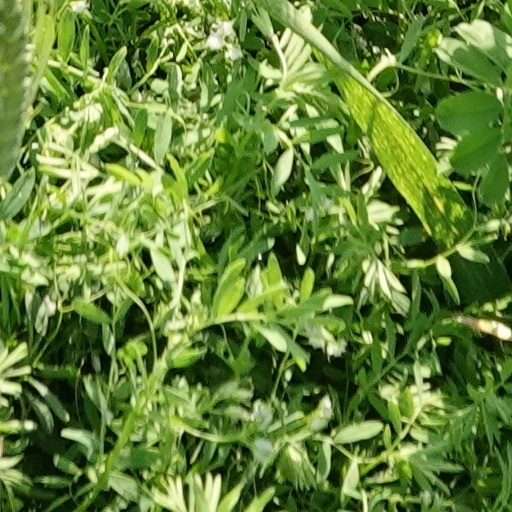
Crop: wheat